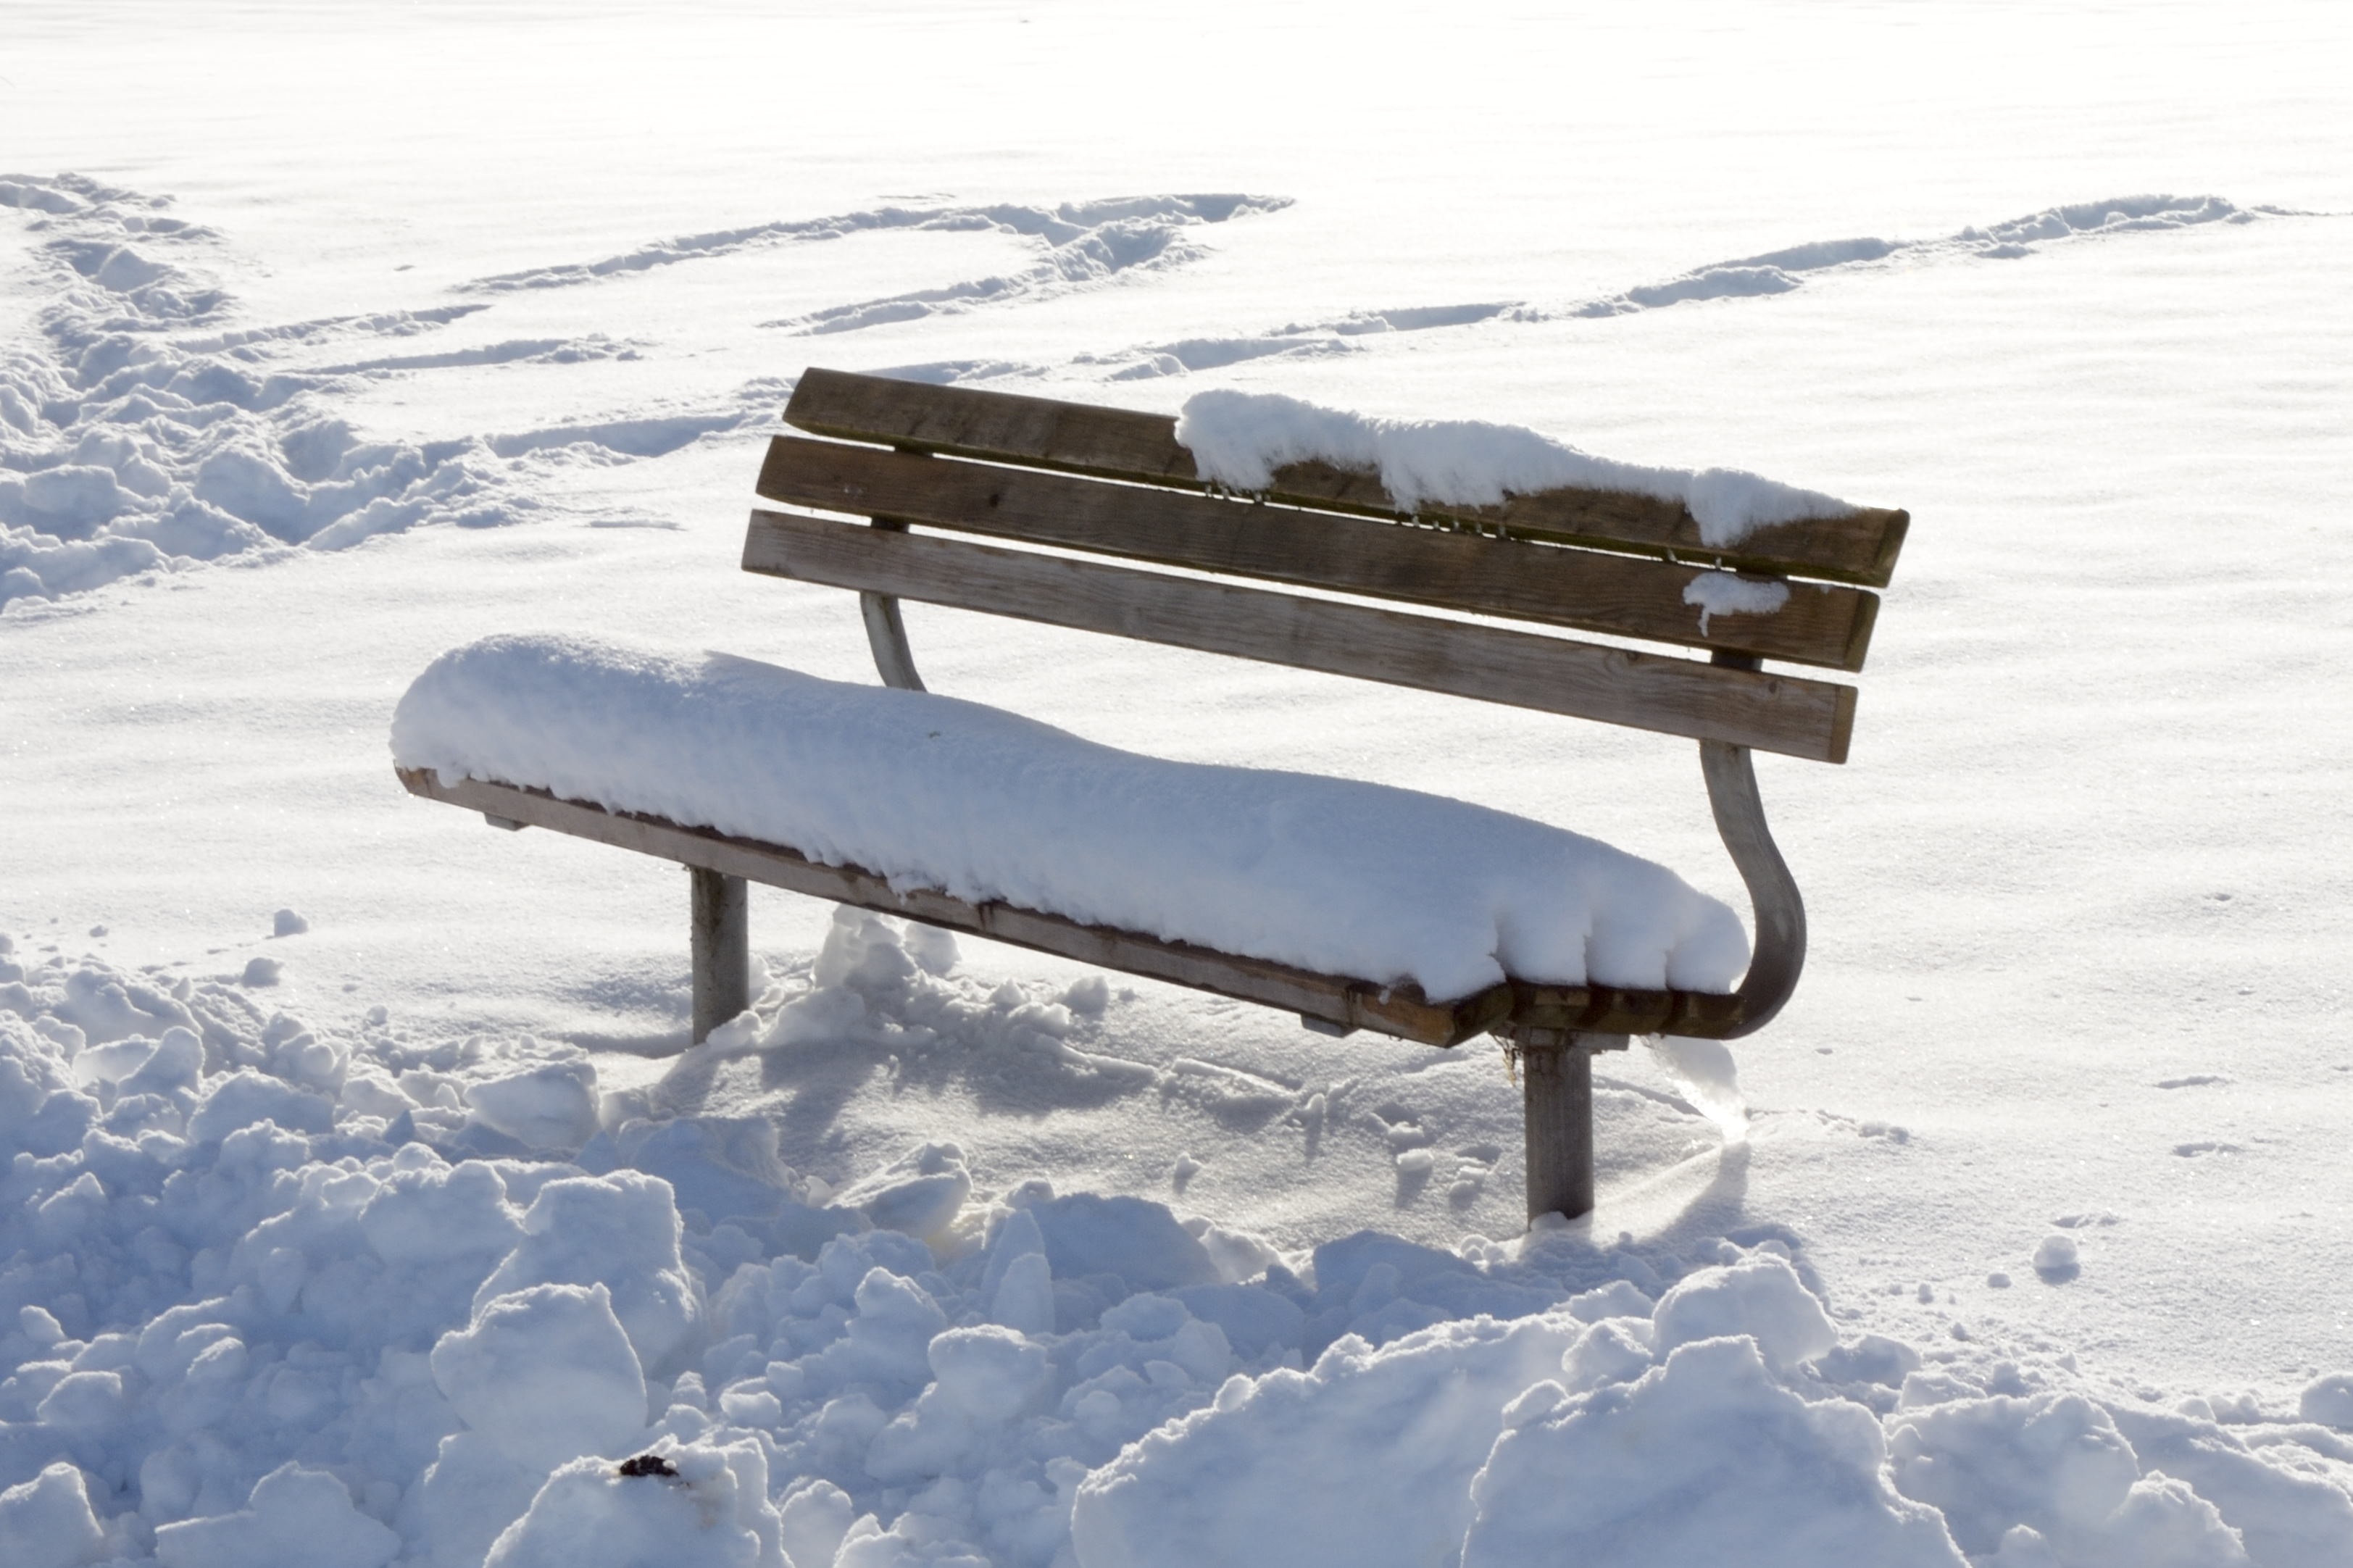
snow, cold, winter, white, bench, seat, ice, weather, snowy, furniture, season, bank, wintry, freezing, snowed in